Adidas Campus

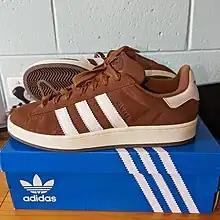
Adidas Campus 00s in brown

In 2022, Adidas released an even chunkier version of the shoe called the Campus 00s. The name being an inspiration to the chunky designs of shoes from the 2000s, specifically lifestyle and skateboarding shoes. This can be seen in the quality of the suede used for the shoe, the bigger sole and upper, the wide laces, and even the wider 3 stripe design.